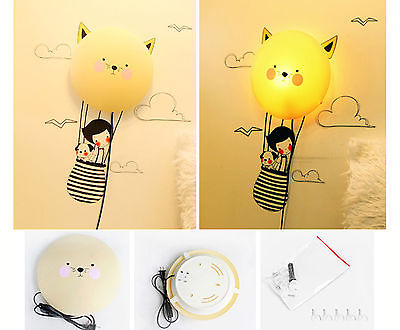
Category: lamp